Which point is corresponding to the reference point?
Reference image:
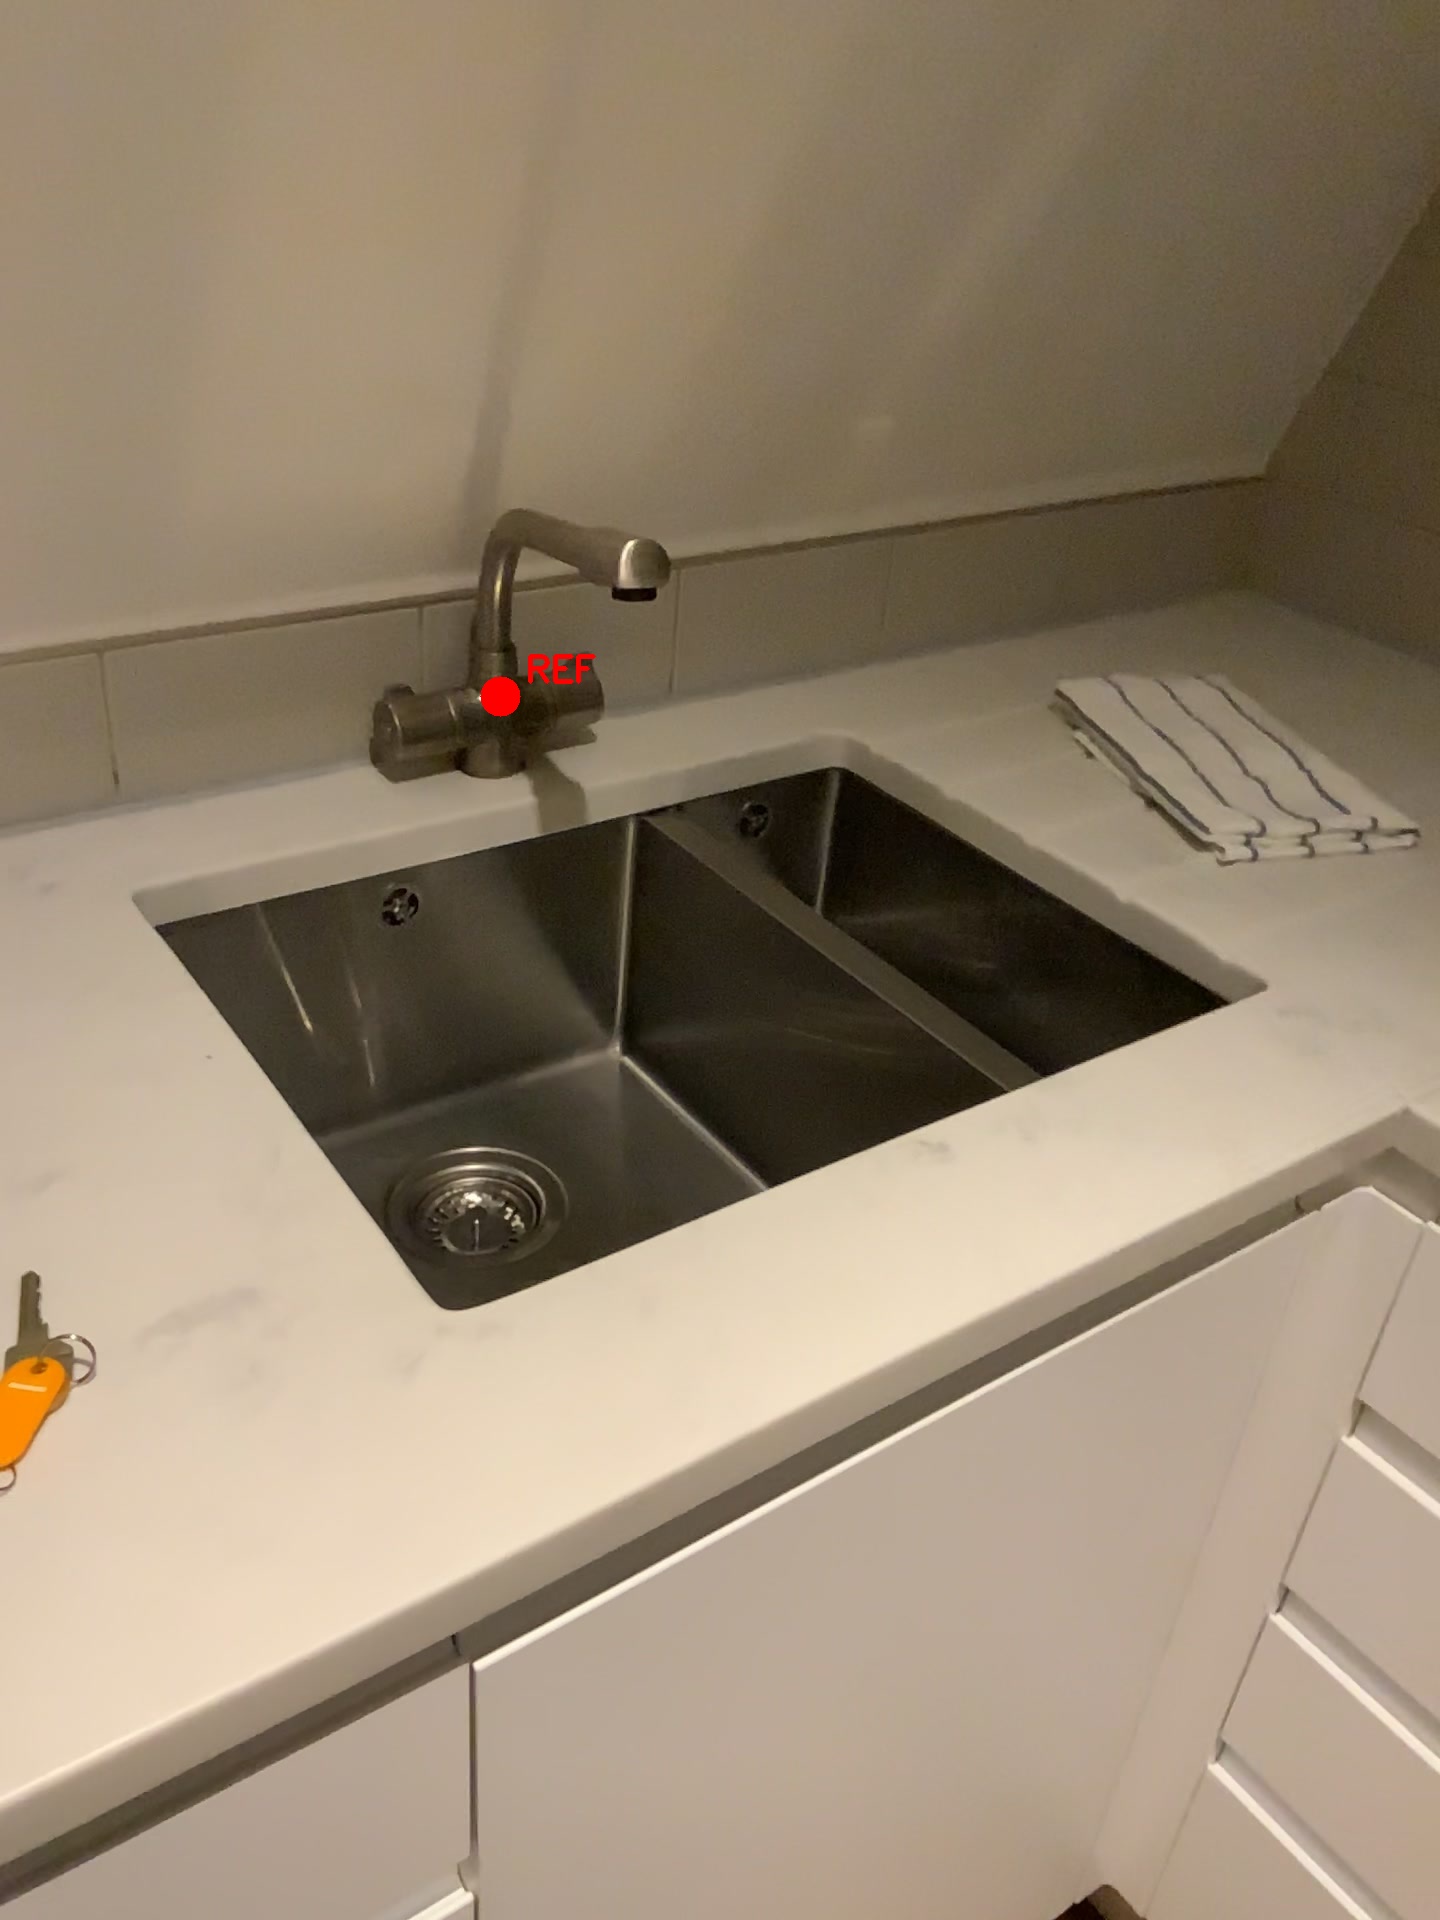
Option image:
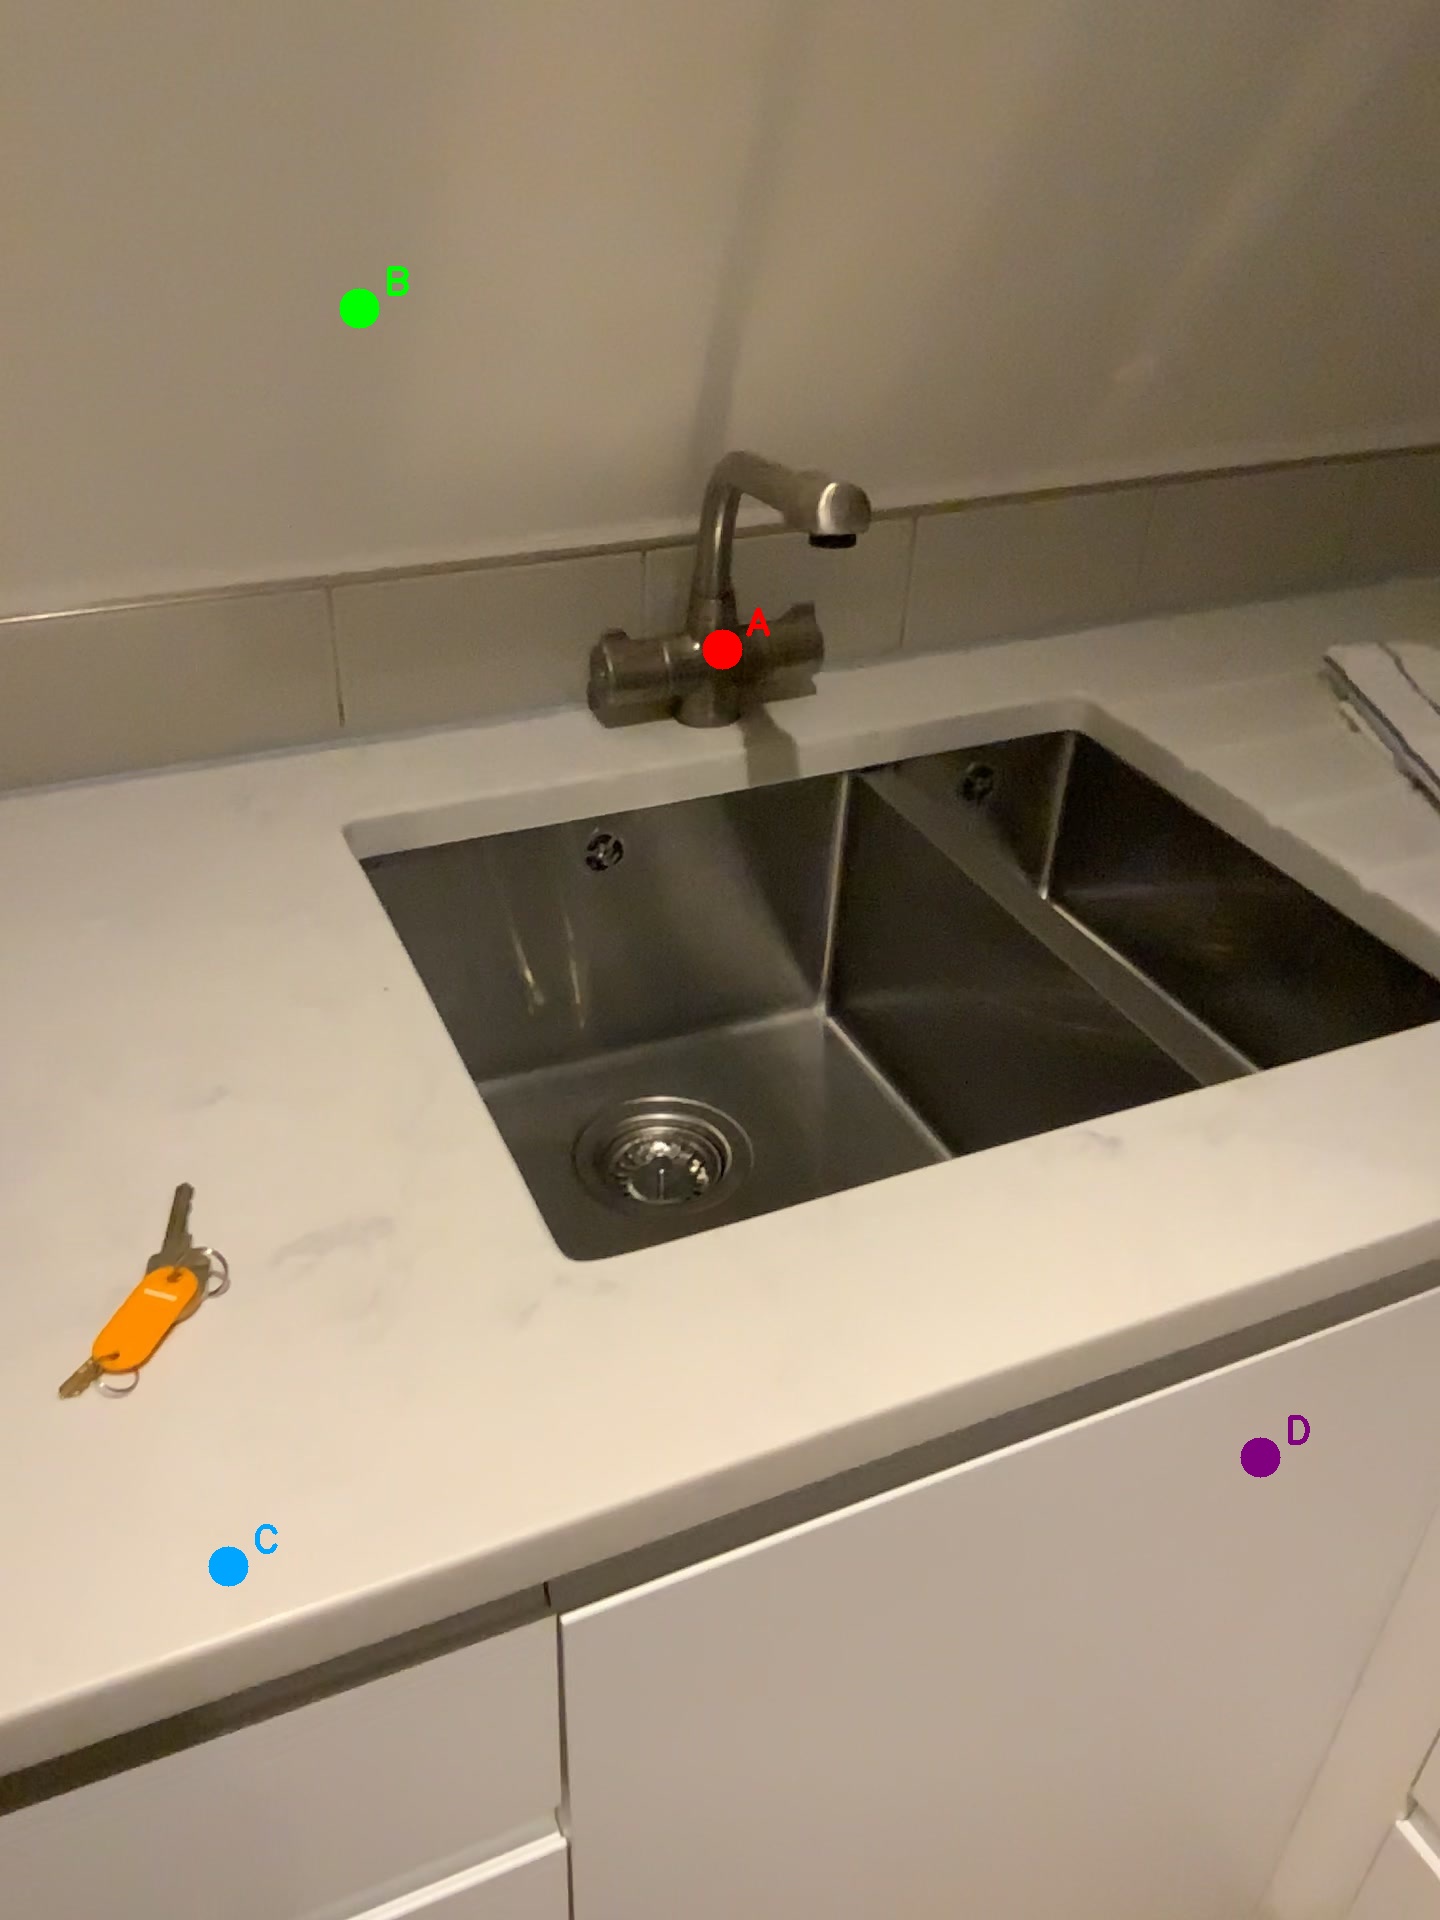
Choices:
Point A
Point B
Point C
Point D
Answer: (A)